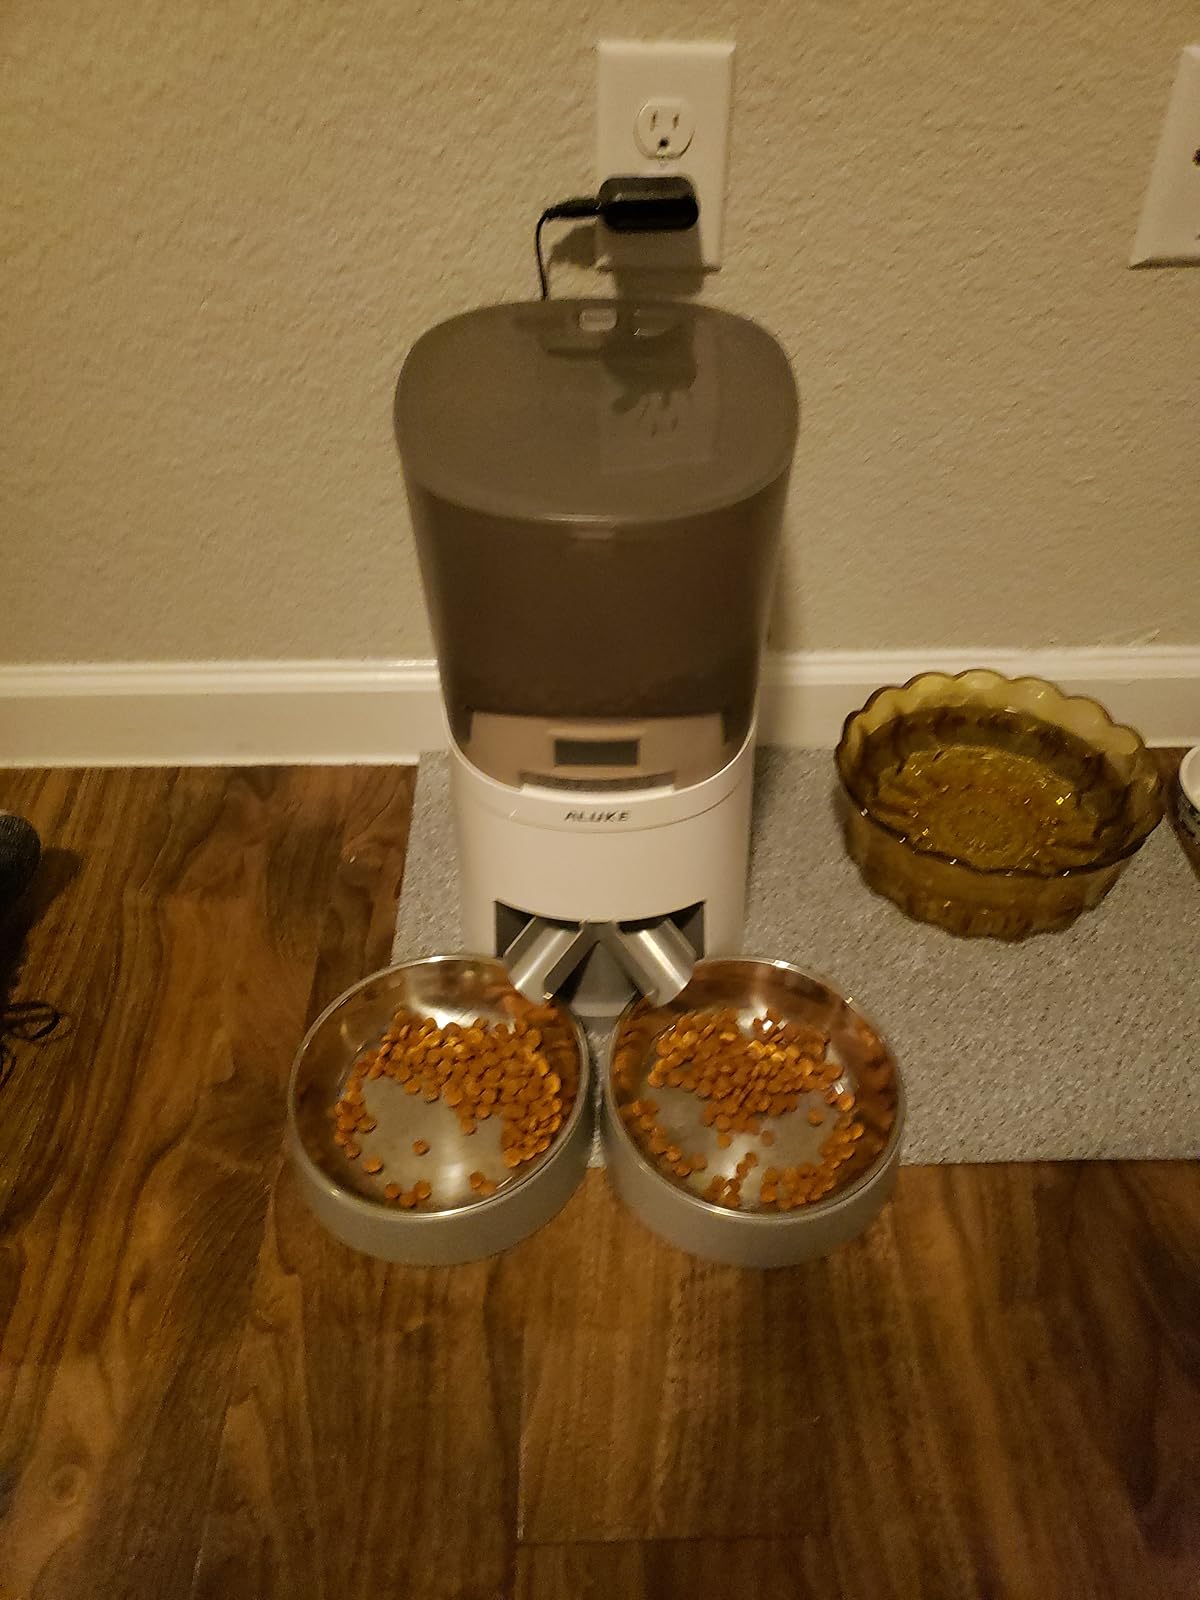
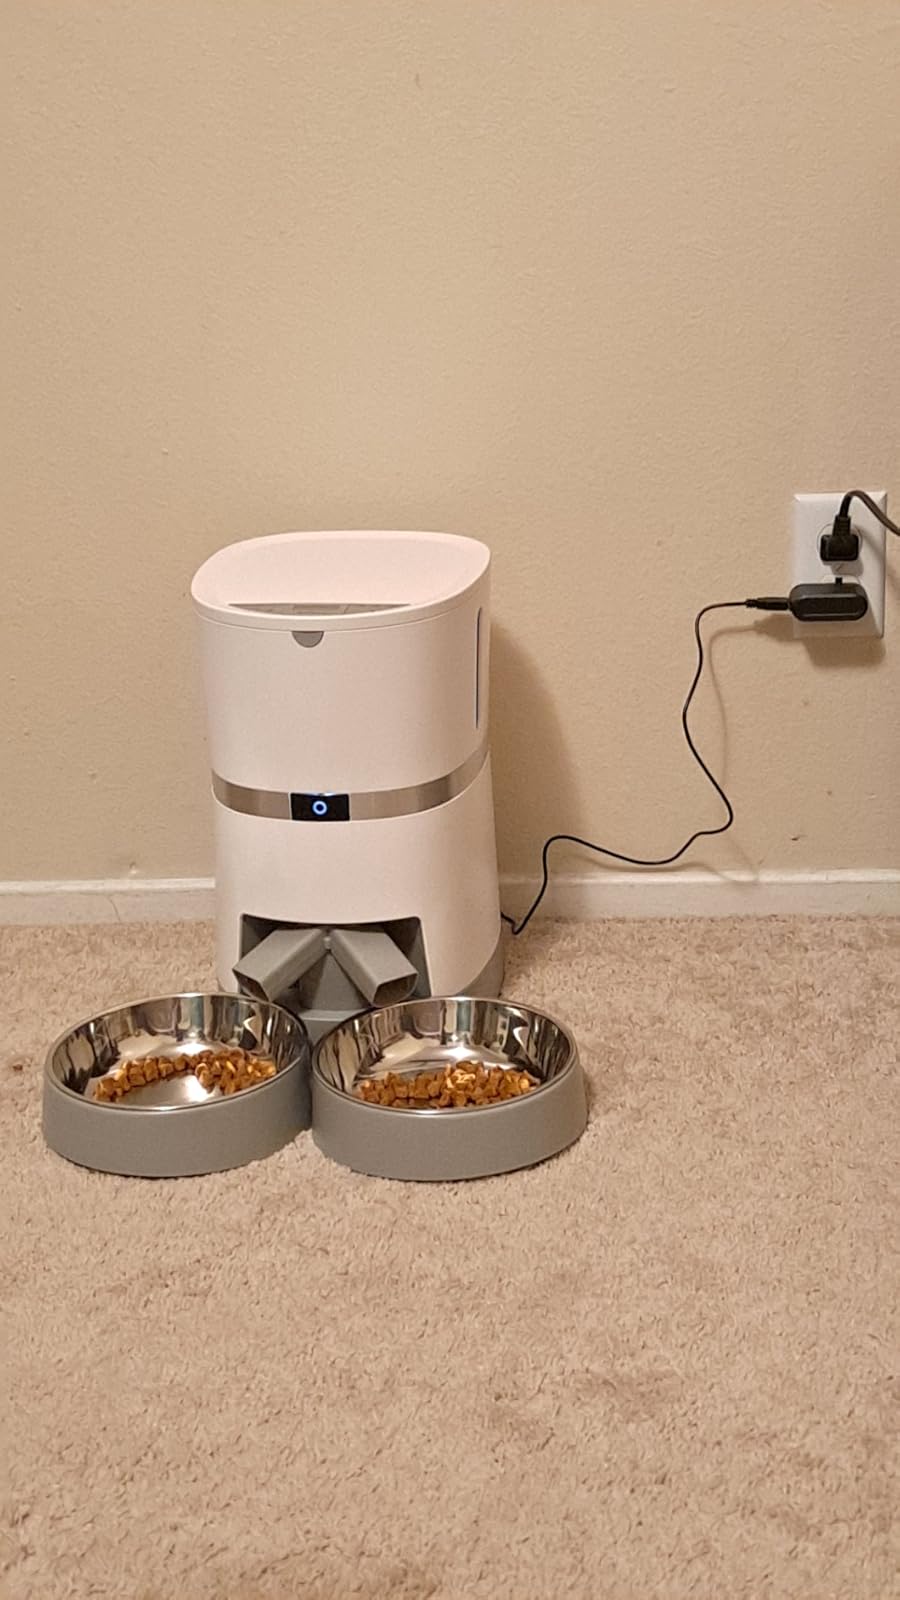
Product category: items_feeder
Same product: no